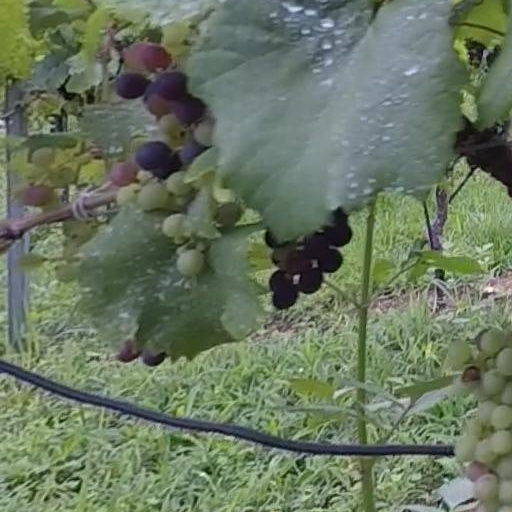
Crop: grape